Defense of Van (1915)

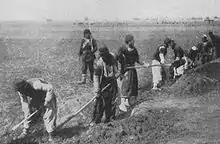
Armenians digging trenches

Prior to these events, killings of Armenian males in the Van region were reported by neutral observers.